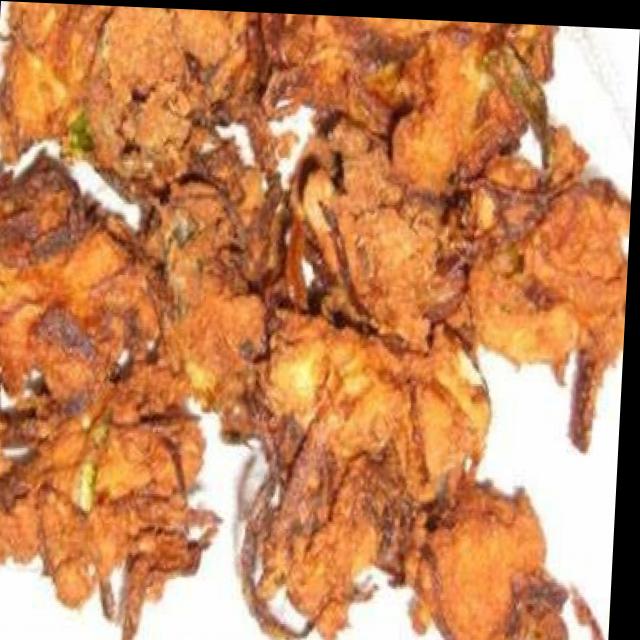
Dish: pakode